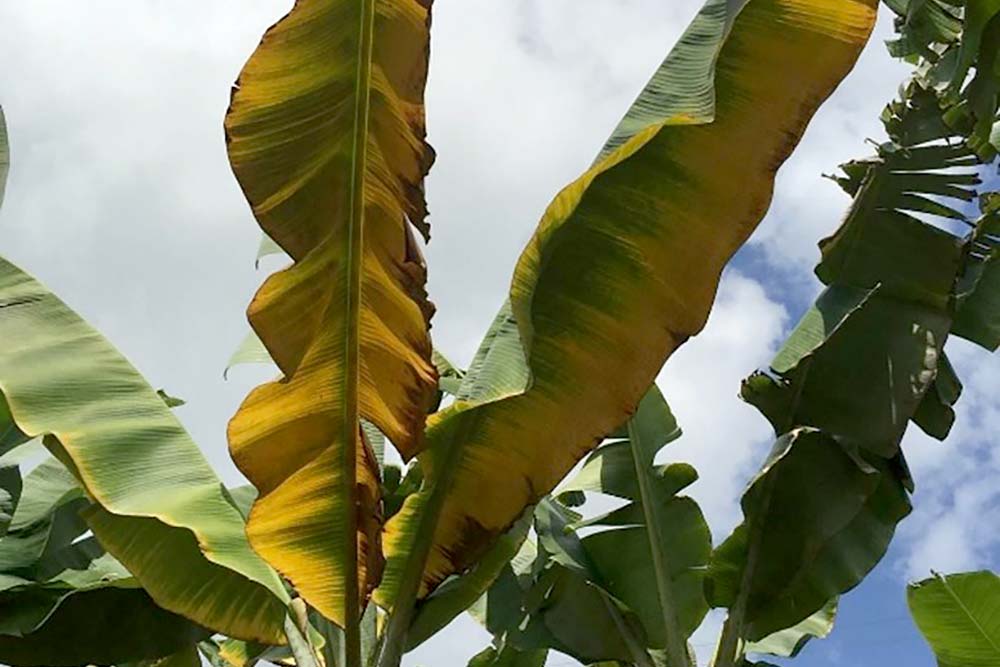
Plant: Banana
Disease: banana panama disease